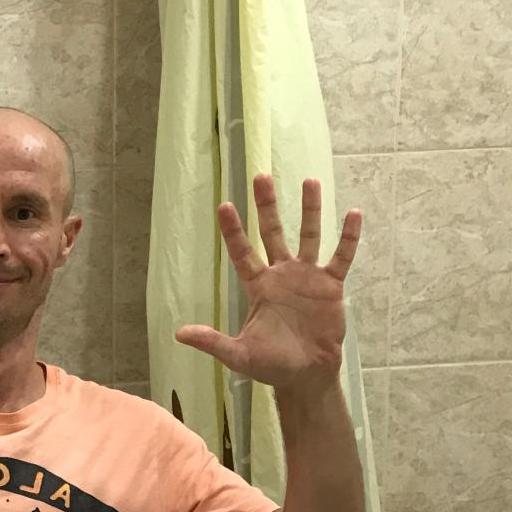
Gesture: palm